Romuald Traugutt

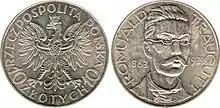
Romuald Traugutt on the 10 złoty coin (1933)

Following Traugutt's execution a cult of personality began forming around his person, with some sources likening his sacrifice to the martyrdom of Christ.